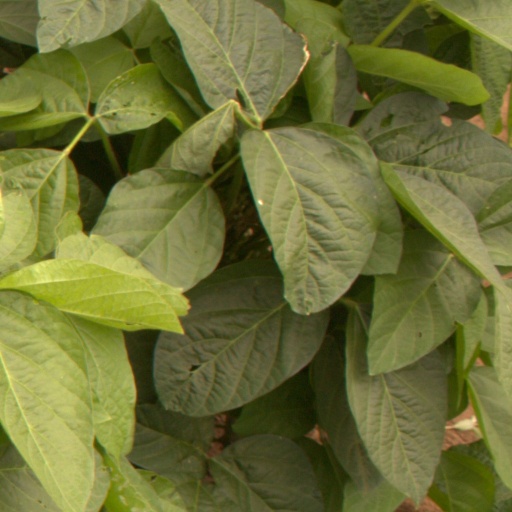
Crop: soybean